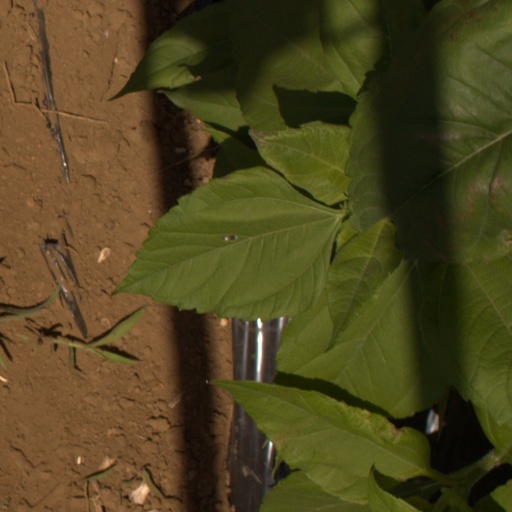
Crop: Jerusalem artichoke